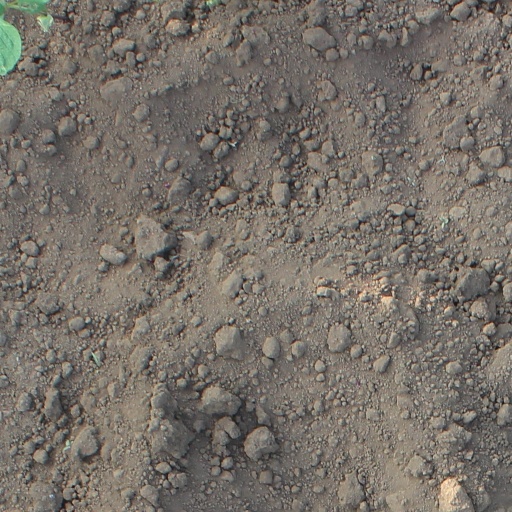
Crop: soybean